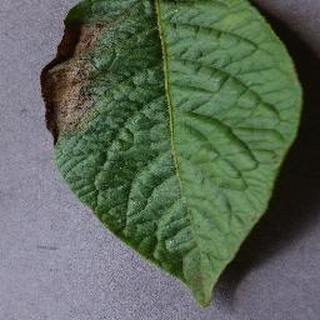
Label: potato_late_blight